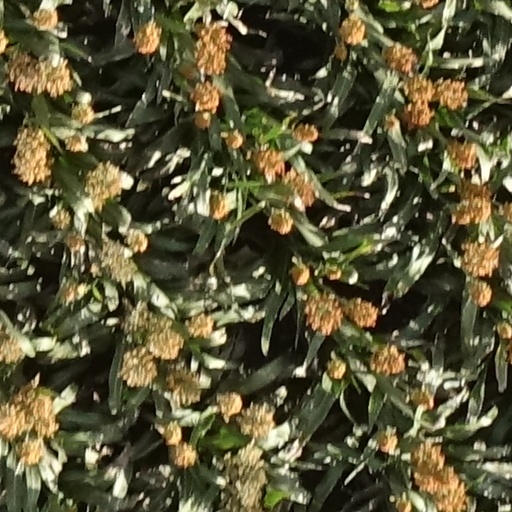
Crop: sorghum